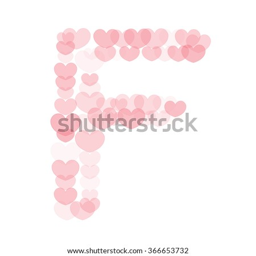
love english alphabet made from small light pink hearts .